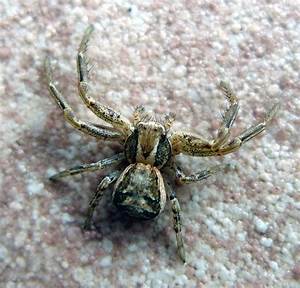
Label: spider